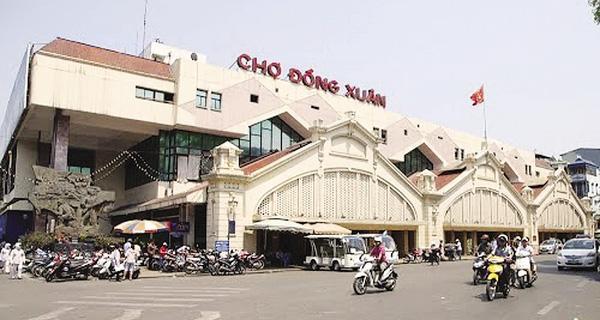
có nhiều cái xe máy đang được dựng ở một bên của khu chợ